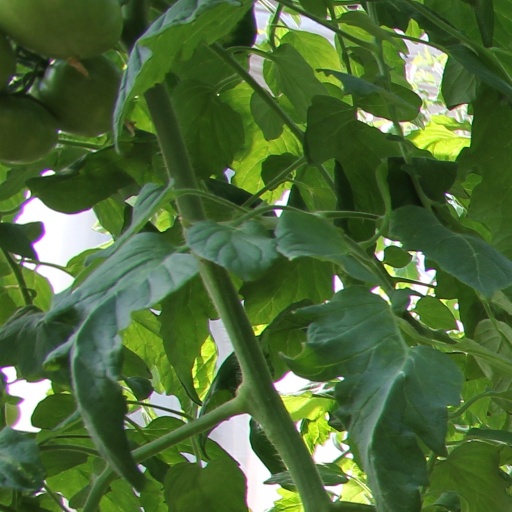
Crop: tomato